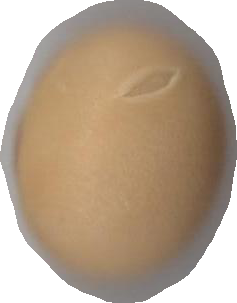
Variety: Grobogan